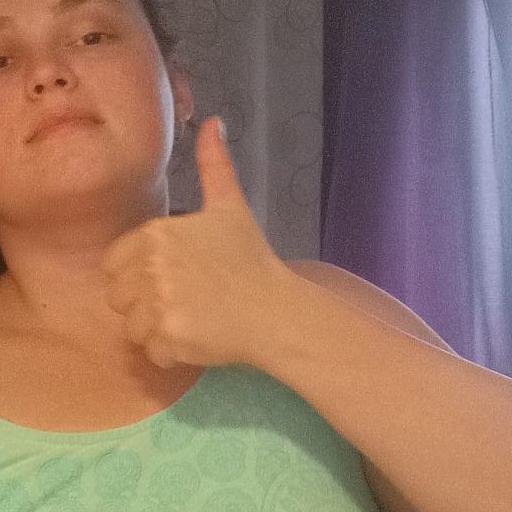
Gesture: like